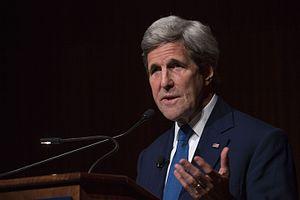
L’Accord préliminaire de Genève sur le programme nucléaire iranien, officiellement intitulé « Plan d’action conjoint », est un accord conclu à Genève par la République islamique d’Iran et les pays du P5+1 — l’Allemagne, la Chine, les États-Unis, la Fédération de Russie, la France et le Royaume-Uni — le 24 novembre 2013.